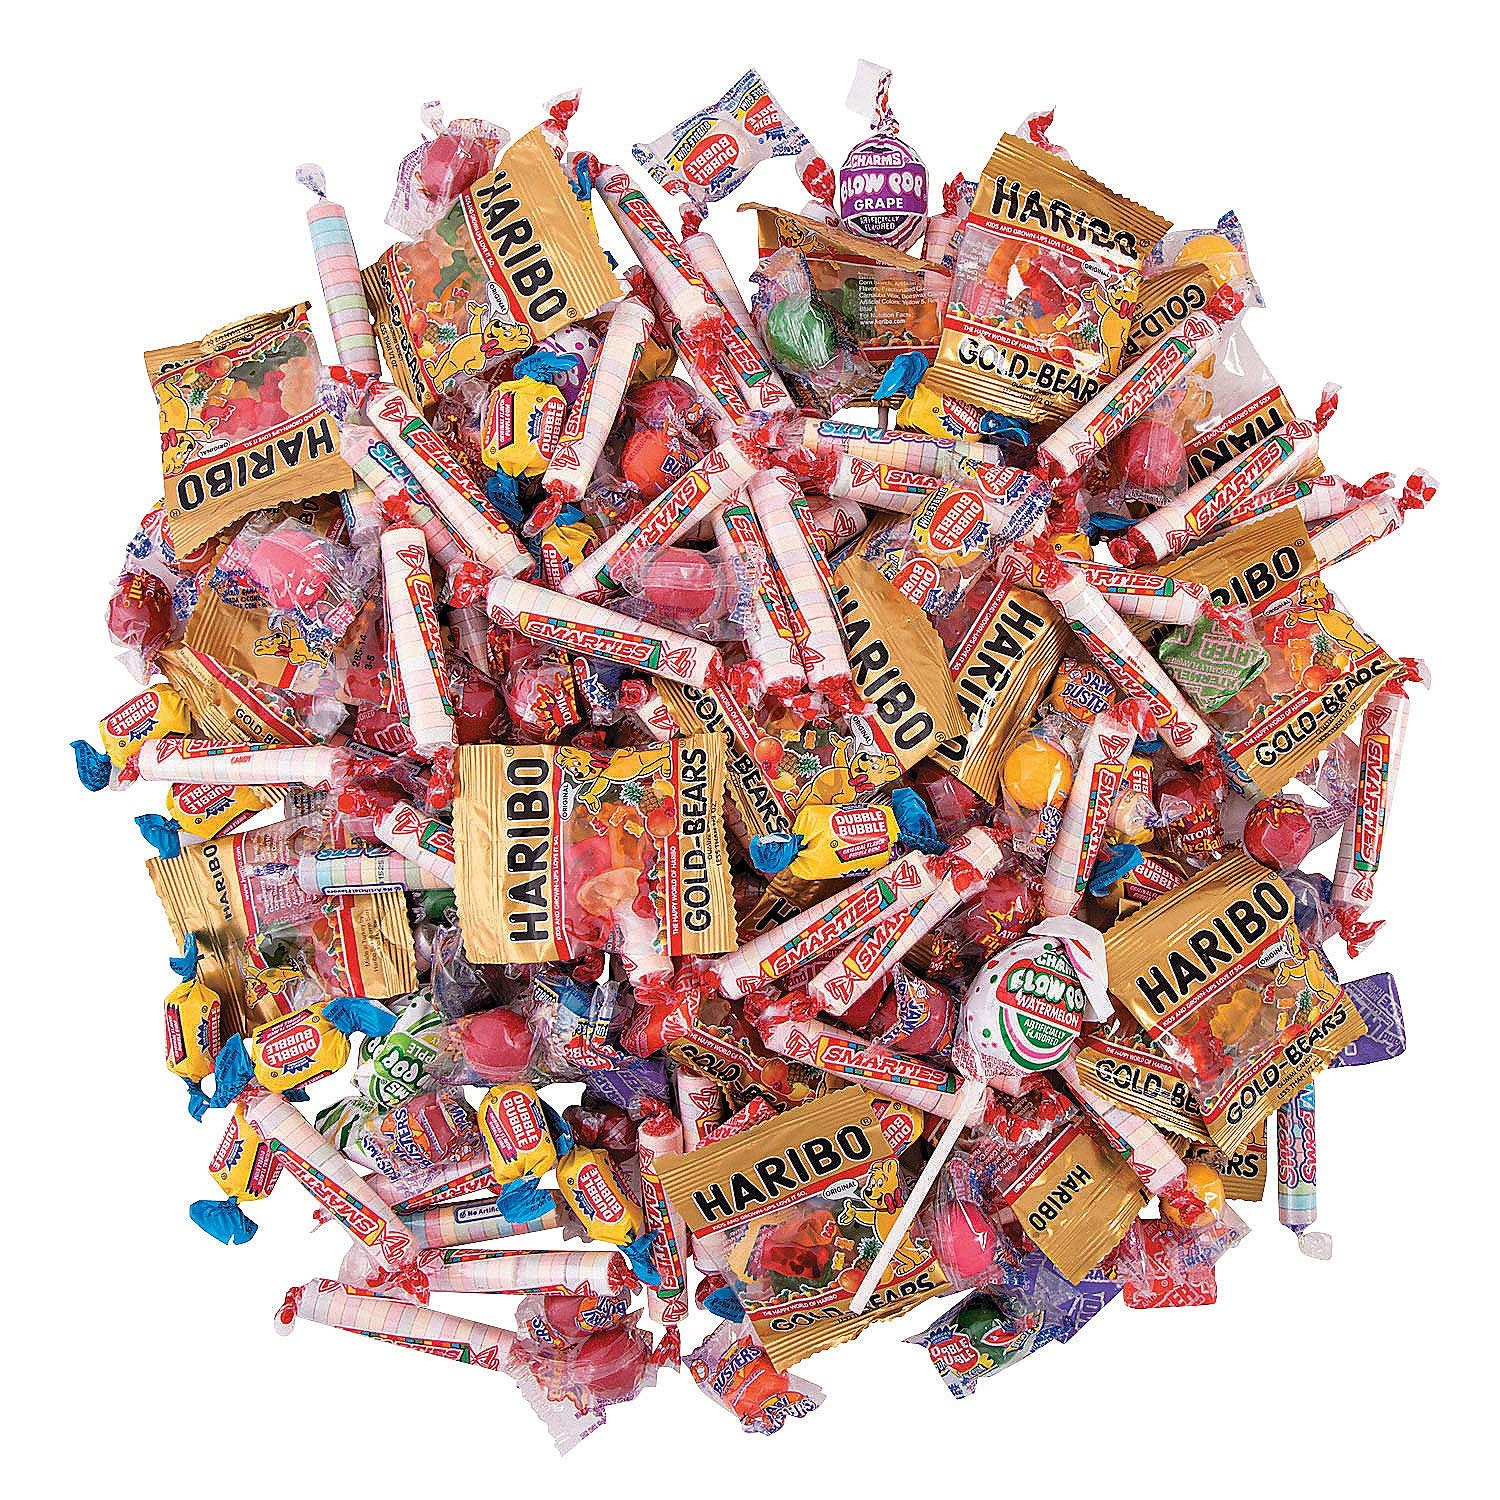
Item Name: Kid's Favorites Candy Mix (206 indivividually wrapped) Bulk Assortment, Parades, Parties, Halloween, Easter and Christmas
Bullet Point 1: Fill party piñatas, goody bags, nut cups, candy dishes and more with this fun treat combo. They’ll sweeten up any event! Versatile enough to use for Easter candy, Halloween candy and everything in between!
Bullet Point 2: Includes Atomic Fireball, Rainblo Pops, SweeTarts, Double Bubble Bubble Gum, Smarties, Rainblo, Now And Later and more.
Bullet Point 3: Approximately 208 Individually wrapped candies (Total wt., 3 lbs. 8 oz.)
Bullet Point 4: Made in the USA
Bullet Point 5: Assortment may vary. Dairy-Free. Fat-Free. Gluten-Free. Nut-Free.
Product Description: Fill party piñatas, goody bags, nut cups, candy dishes and more with this fun treat combo. They’ll sweeten up any event! Versatile enough to use for Easter candy, Halloween candy and everything in between! Includes Atomic Fireball, Rainblo Pops, SweeTarts, Double Bubble Bubble Gum, Smarties, Rainblo, Now And Later and more. Individually wrapped (Approx. 208 pcs. per unit) Total wt., 3 lbs. 8 oz. Assortment may vary. Dairy-Free Fat-Free. Gluten-Free Nut-Free Made in the USA.
Value: 206.0
Unit: Count

Price: 32.99